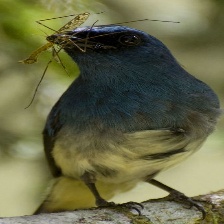
Species: INDIGO FLYCATCHER
Scientific name: EUMYIAS INDIGO